Ellen DeGeneres

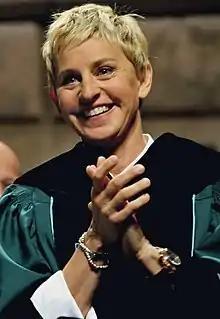
DeGeneres in 2009

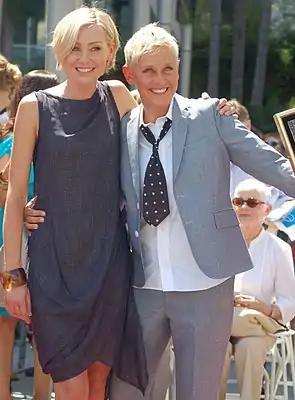
Portia (left) and Ellen (right) in September 2012

DeGeneres launched a daytime television talk show, "The Ellen DeGeneres Show", in September 2003. One of several celebrity-hosted talk shows surfacing at the beginning of that season, including those of Sharon Osbourne and Rita Rudner, her show has consistently risen in the Nielsen ratings and received widespread critical praise. It was nominated for 12 Daytime Emmy Awards in its first season, winning four, including Best Talk Show. The show won 25 Emmy Awards for its first three seasons on the air. For much of the duration of the show, DeGeneres was known for dancing with the audience at the beginning of the show and during commercial breaks. She often gave away free prizes and trips to be in her show's studio audience with the help of her sponsors. DeGeneres later stated that she stopped dancing as it became an expectation and too much of a burden.